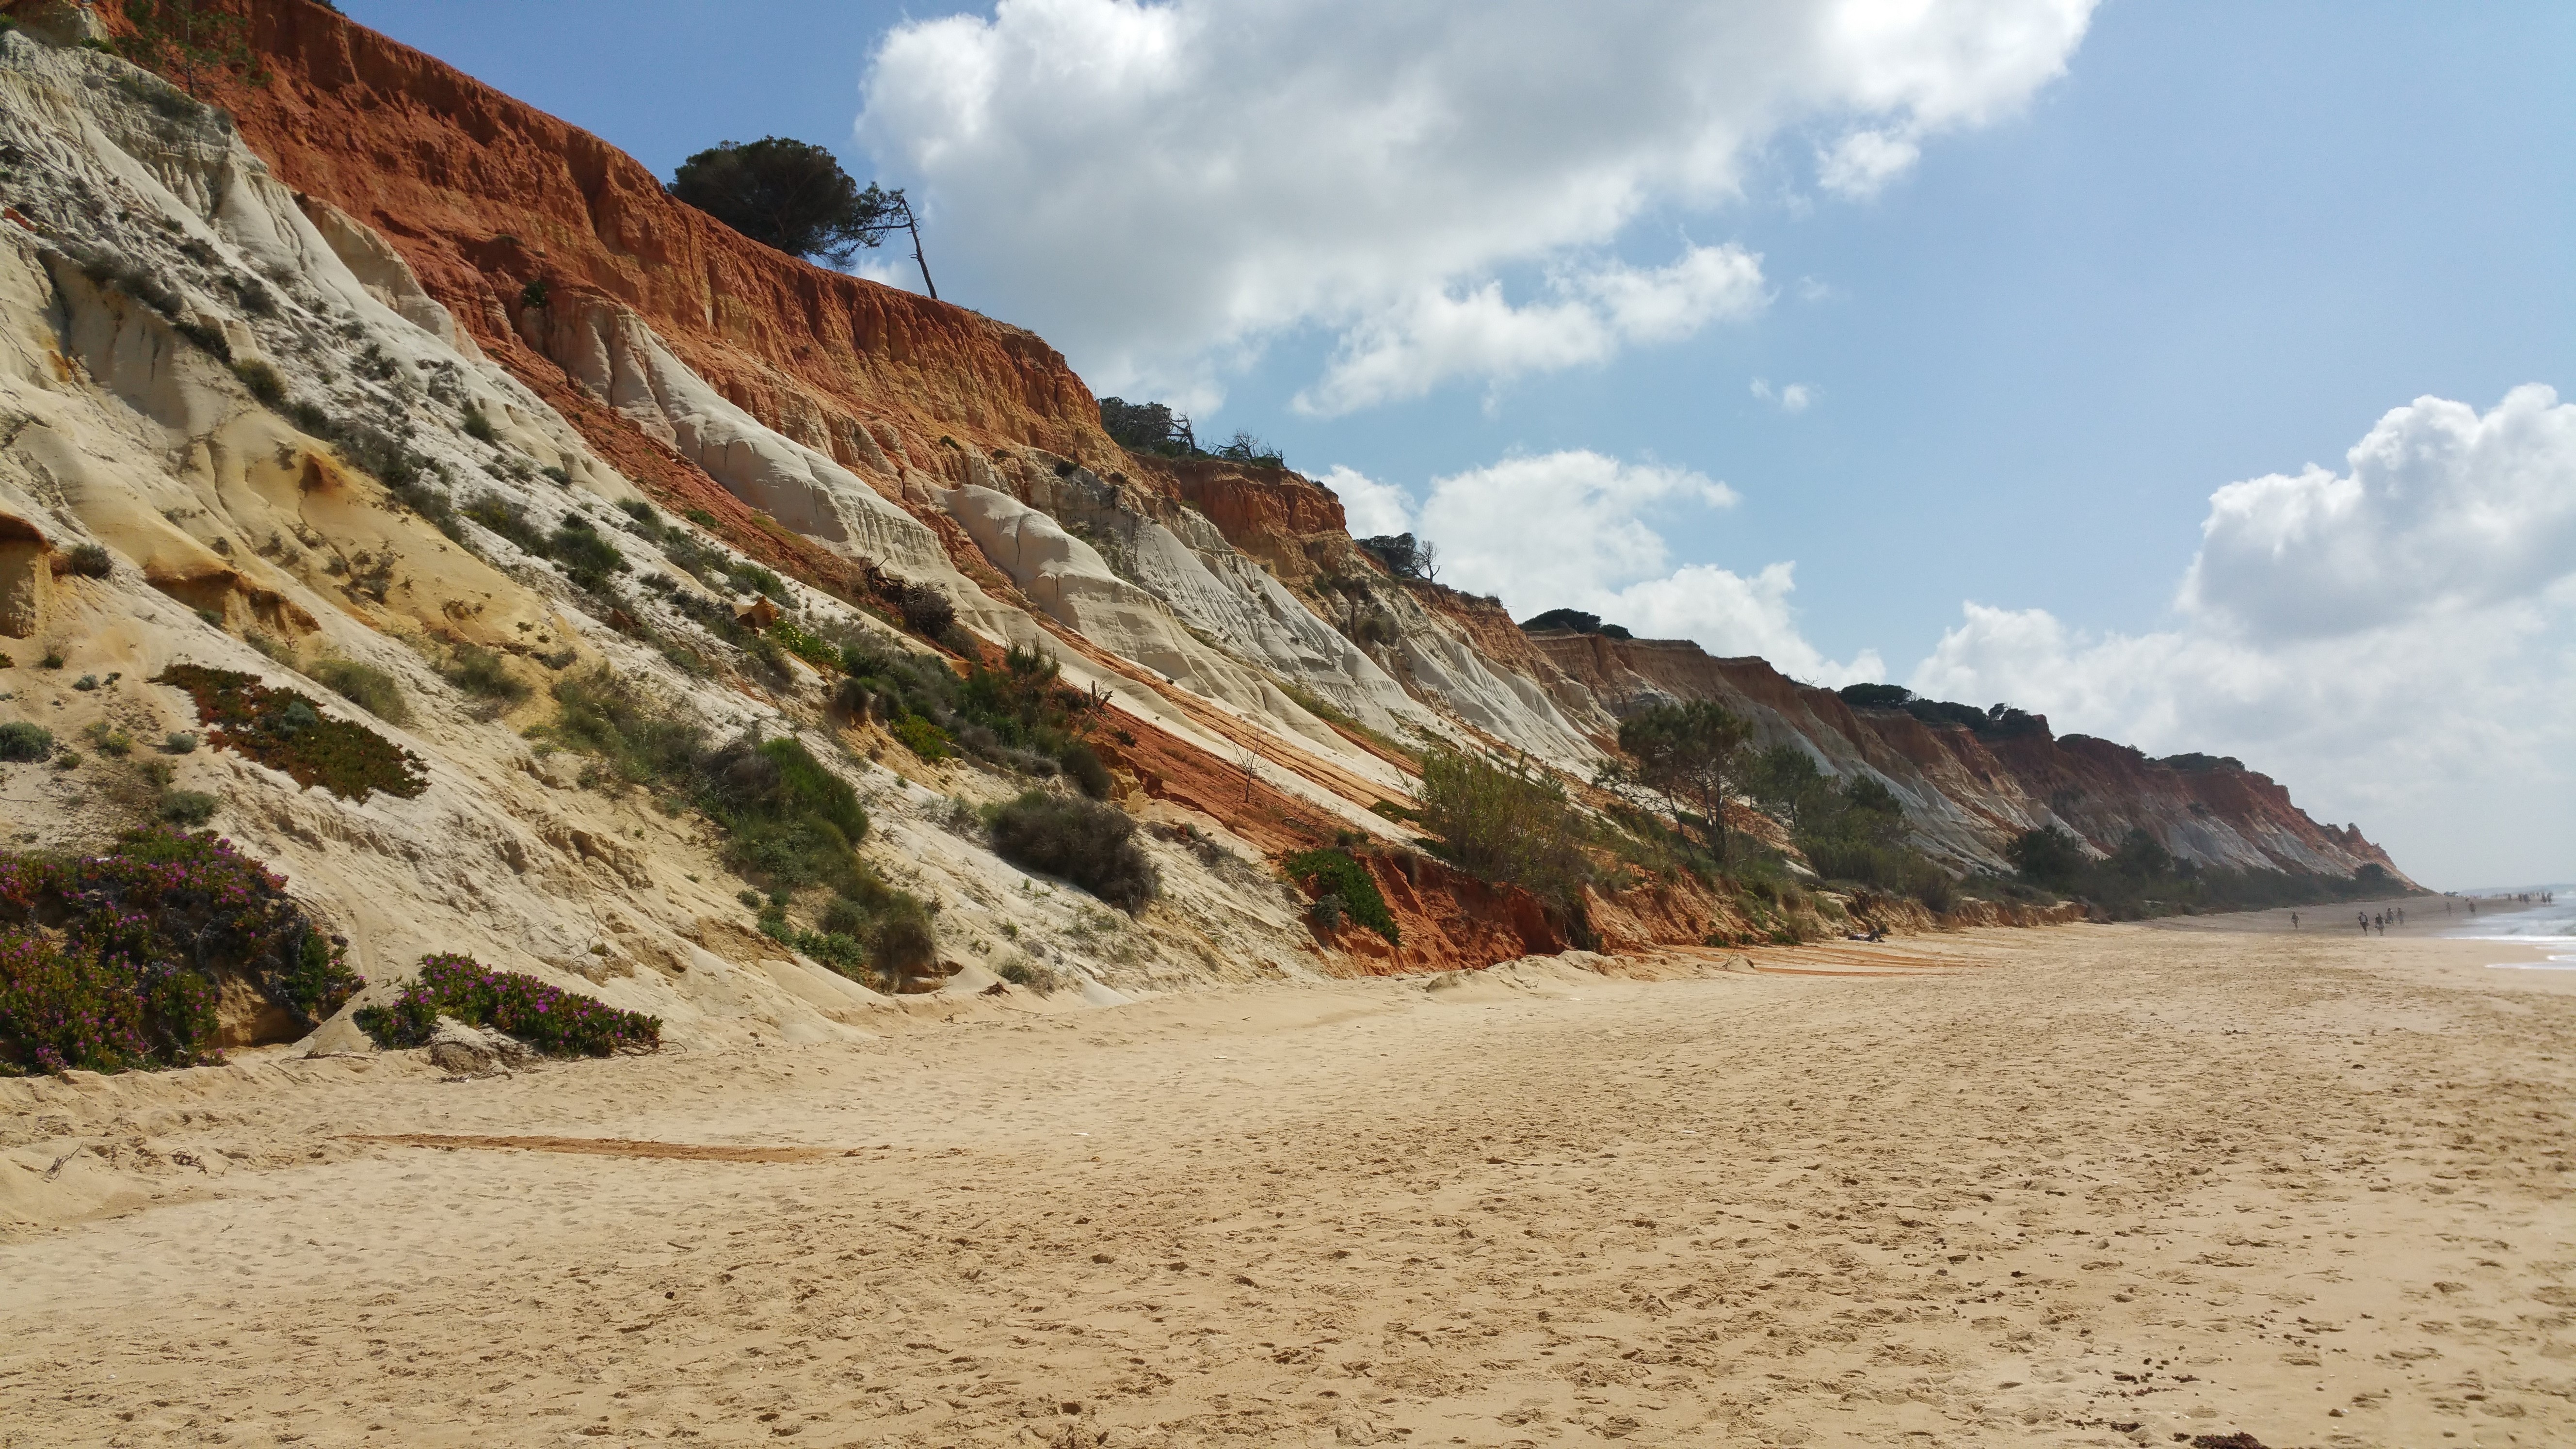
beach, landscape, coast, sand, rock, sky, coastline, formation, cliff, seaside, soil, canyon, terrain, geology, outcrop, badlands, plateau, escarpment, portugal, atlantic, algarve, wadi, portuguese, fault, geological phenomenon, ecoregion, shrubland